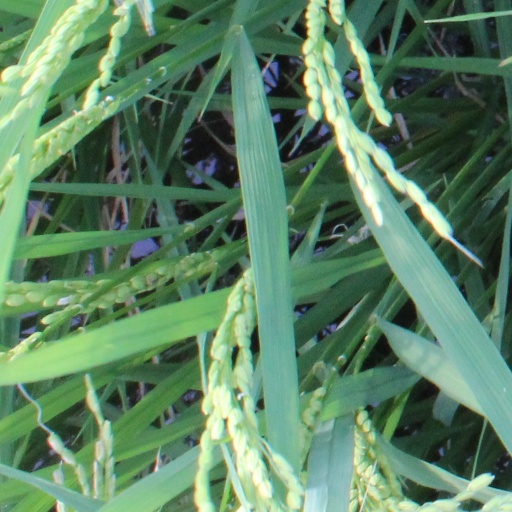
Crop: rice